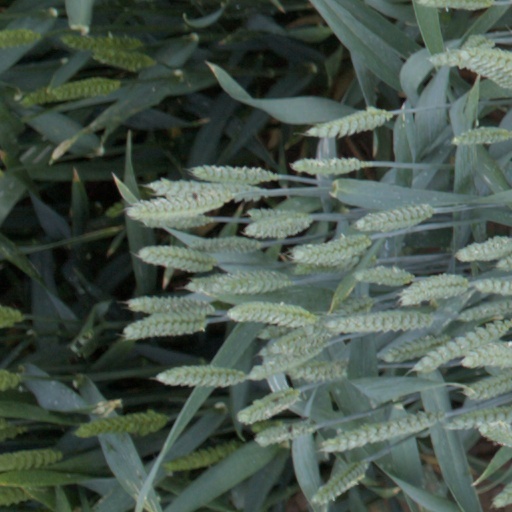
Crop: wheat